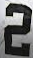
Number: 2